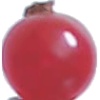
Label: Redcurrant 1